Leeds Rifles

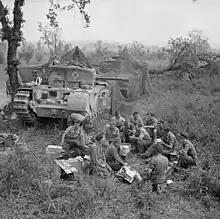
51 RTR Churchill tank crews in Italy, 17 May 1944

At the end of May 1940, with the British Expeditionary Force being evacuated from Dunkirk and the imminent threat of German invasion of England, 25th Army Tank Brigade was redesignated 2nd Motor Machine Gun Brigade and its regiments reorganised accordingly. Each of 51 RTR's three MMG squadrons consisted of three troops, each with six Humber Snipe or Hillman Utility ('Tilly') two-seat cars, two carrying Vickers medium machine guns, two Bren light machine guns and two Boys anti-tank rifles. In July 1940, volunteers from the units of 25th Army Tank Brigade formed No 5 Troop of No. 5 Commando at Bridlington. In August, 51 RTR and the rest of the brigade moved to Northumberland to guard the coastline with machine gun posts along the cliffs and sand dunes.